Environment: real
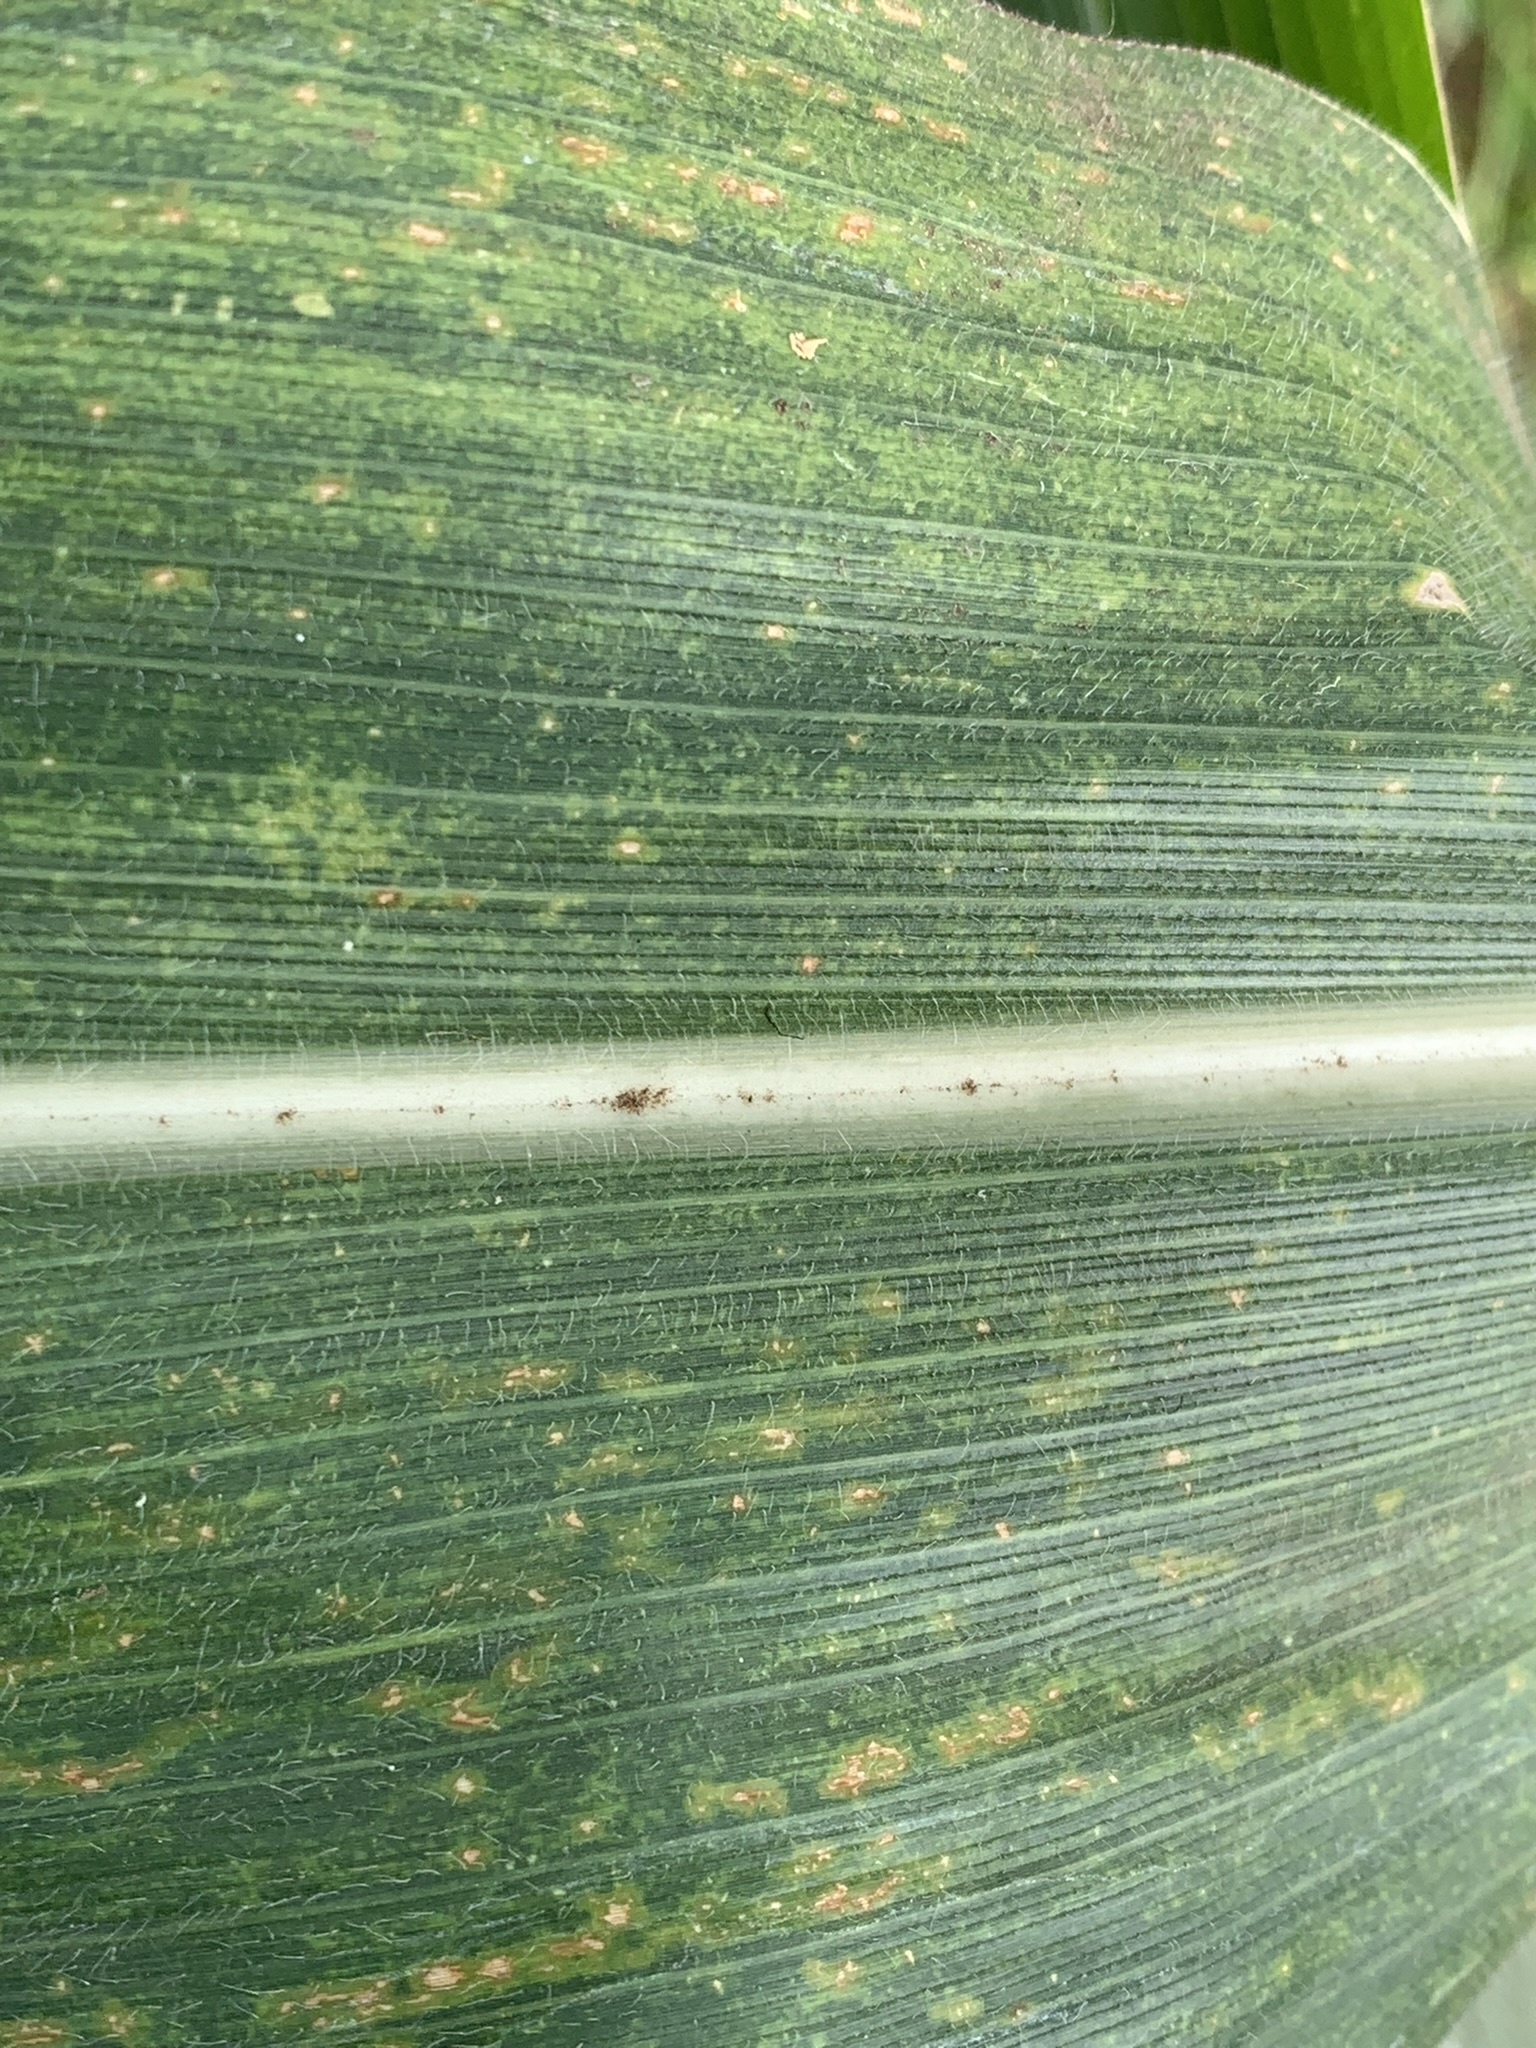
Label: lethal_necrosis